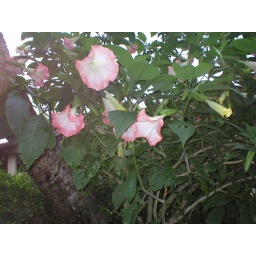
Copy of flowers on tree in fl002